Dover Heights

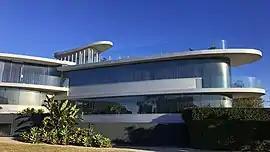
The Butterfly House - Dover Heights

The Holman House – 20 Hunter Street, Dover Heights